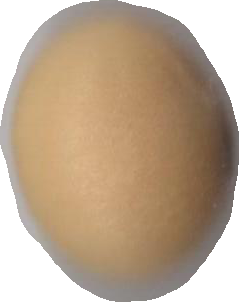
Variety: Dega